Rivett, Australian Capital Territory

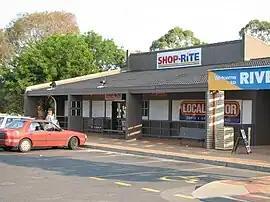
Rivett shopping centre

Rivett (postcode: 2611) is a residential suburb of Canberra, Australian Capital Territory, Australia, established in the late 1960s. At the , Rivett had a population of 3,354. It is situated on the western edge of the Weston Creek district.